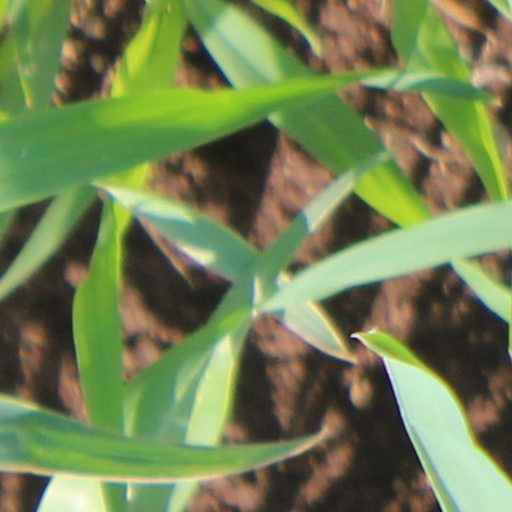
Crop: wheat